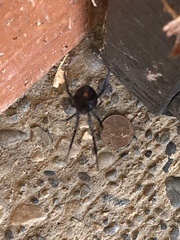
Species: Lactrodectus_hesperus